Serbia in the Middle Ages

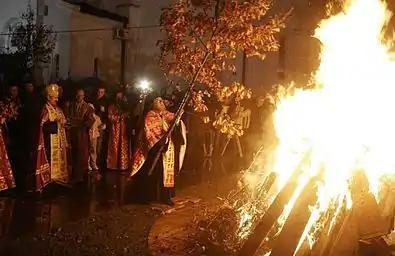
The tradition of badnjak predates the Christianization, but the custom survived being incorporated into the modern celebration of Christmas

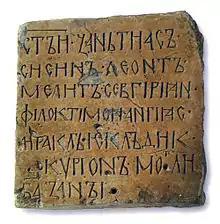
Temnić inscription (11th century)

As the basic social unit in Serbia was family, the dominant type of ownership was collective, or familiar, in all the classes. Furthermore, the house, or the family, was a legal entity, when it dealt with the state. It was represented by one of the family elders.